Gilgit Agency

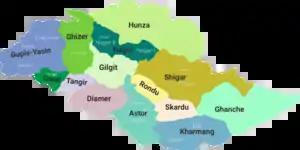
Present day Gilgit-Baltistan

The Gilgit Agency was a political agency for keeping control of the subsidiary states of Jammu and Kashmir at the northern frontier of India. The areas under the Agency consisted of